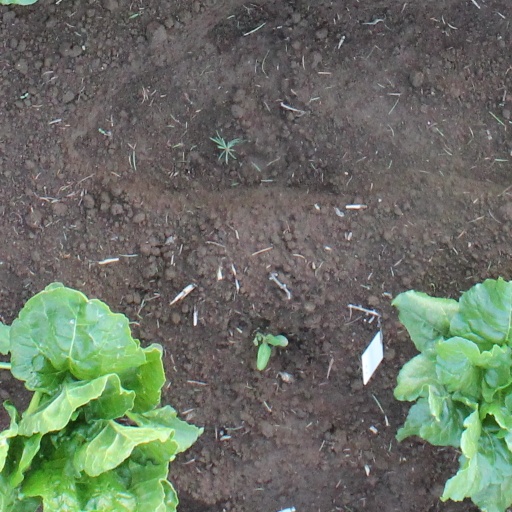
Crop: sugar beet